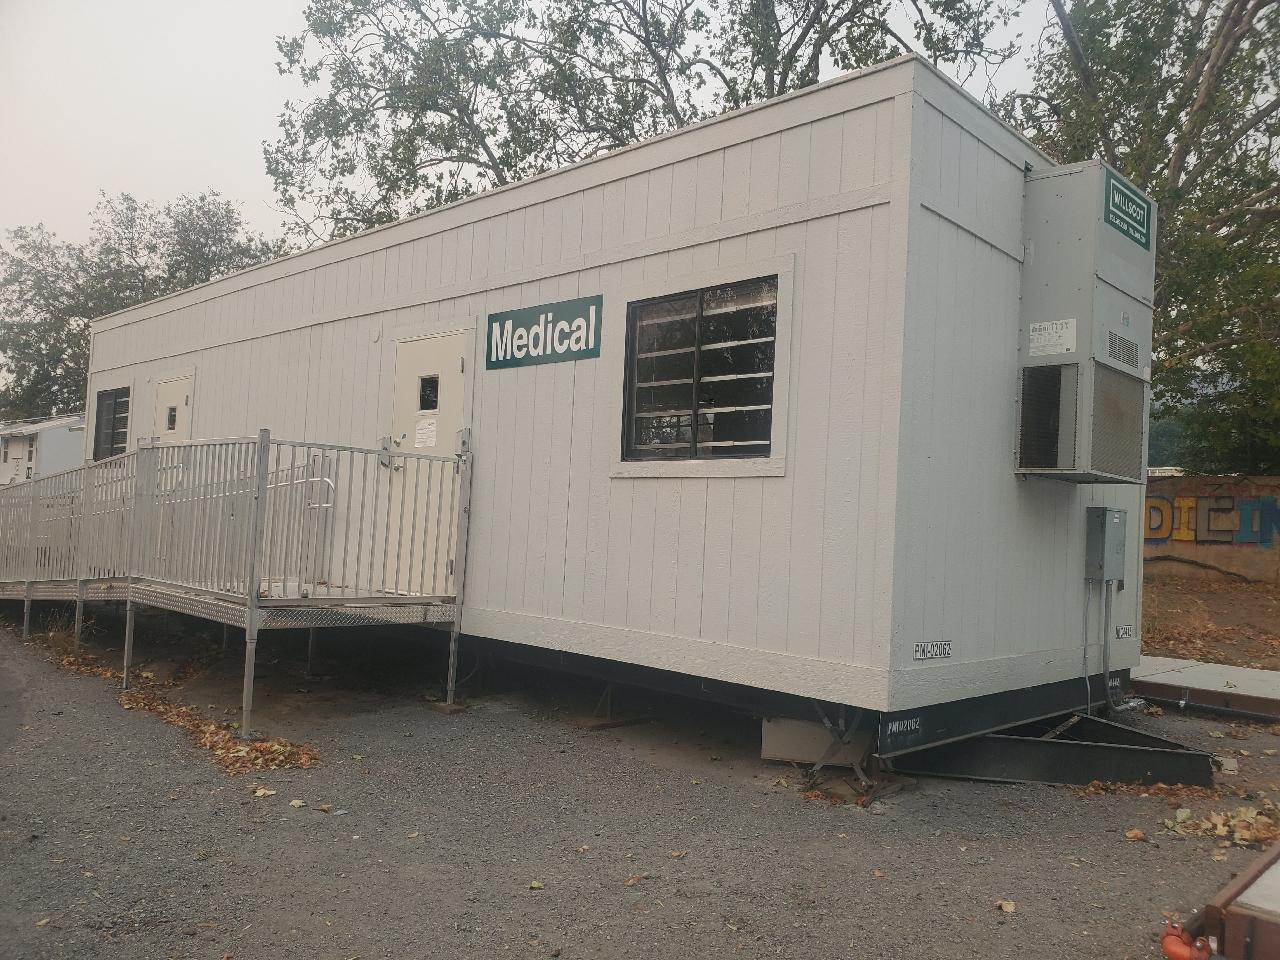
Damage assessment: no_damage